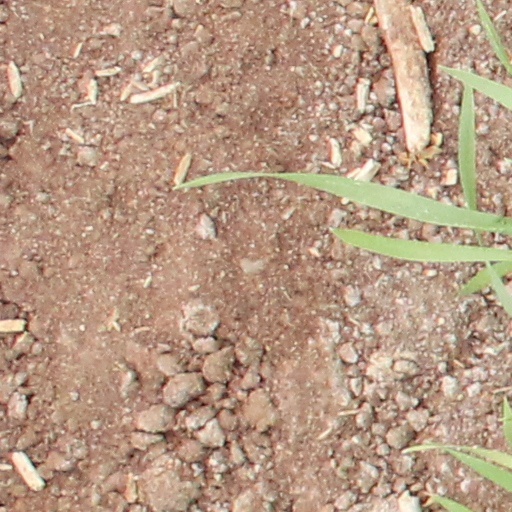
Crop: wheat